Great French Wine Blight

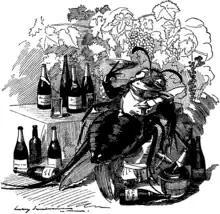
A cartoon from "Punch" from 1890: "The phylloxera, a true gourmet, finds out the best vineyards and attaches itself to the best wines."

The Great French Wine Blight was a severe blight of the mid-19th century that destroyed many of the vineyards in France and laid waste to the wine industry. It was caused by an insect that originated in North America and was carried across the Atlantic in the late 1850s. The actual genus of the insect is still debated, although it is largely considered to have been a species of "Daktulosphaira vitifoliae", commonly known as "grape phylloxera". While France is considered to have been worst affected, the blight also did a great deal of damage to vineyards in other European countries.